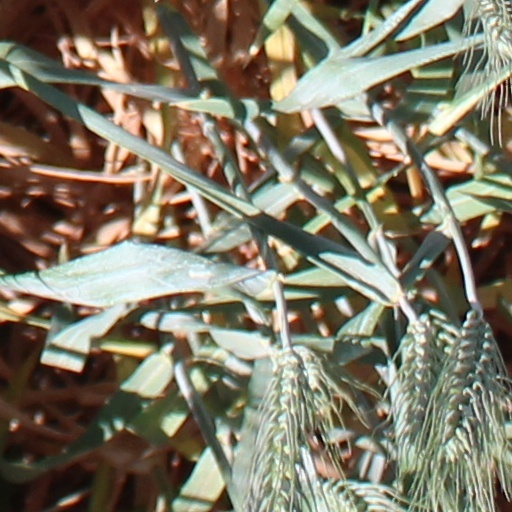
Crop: wheat